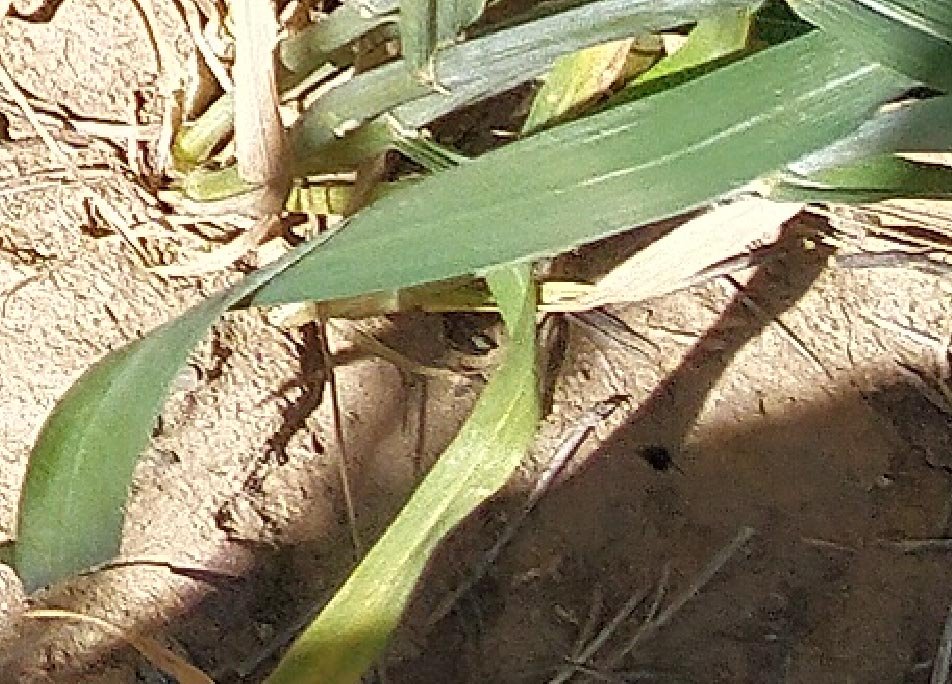
Label: Wheat___Healthy